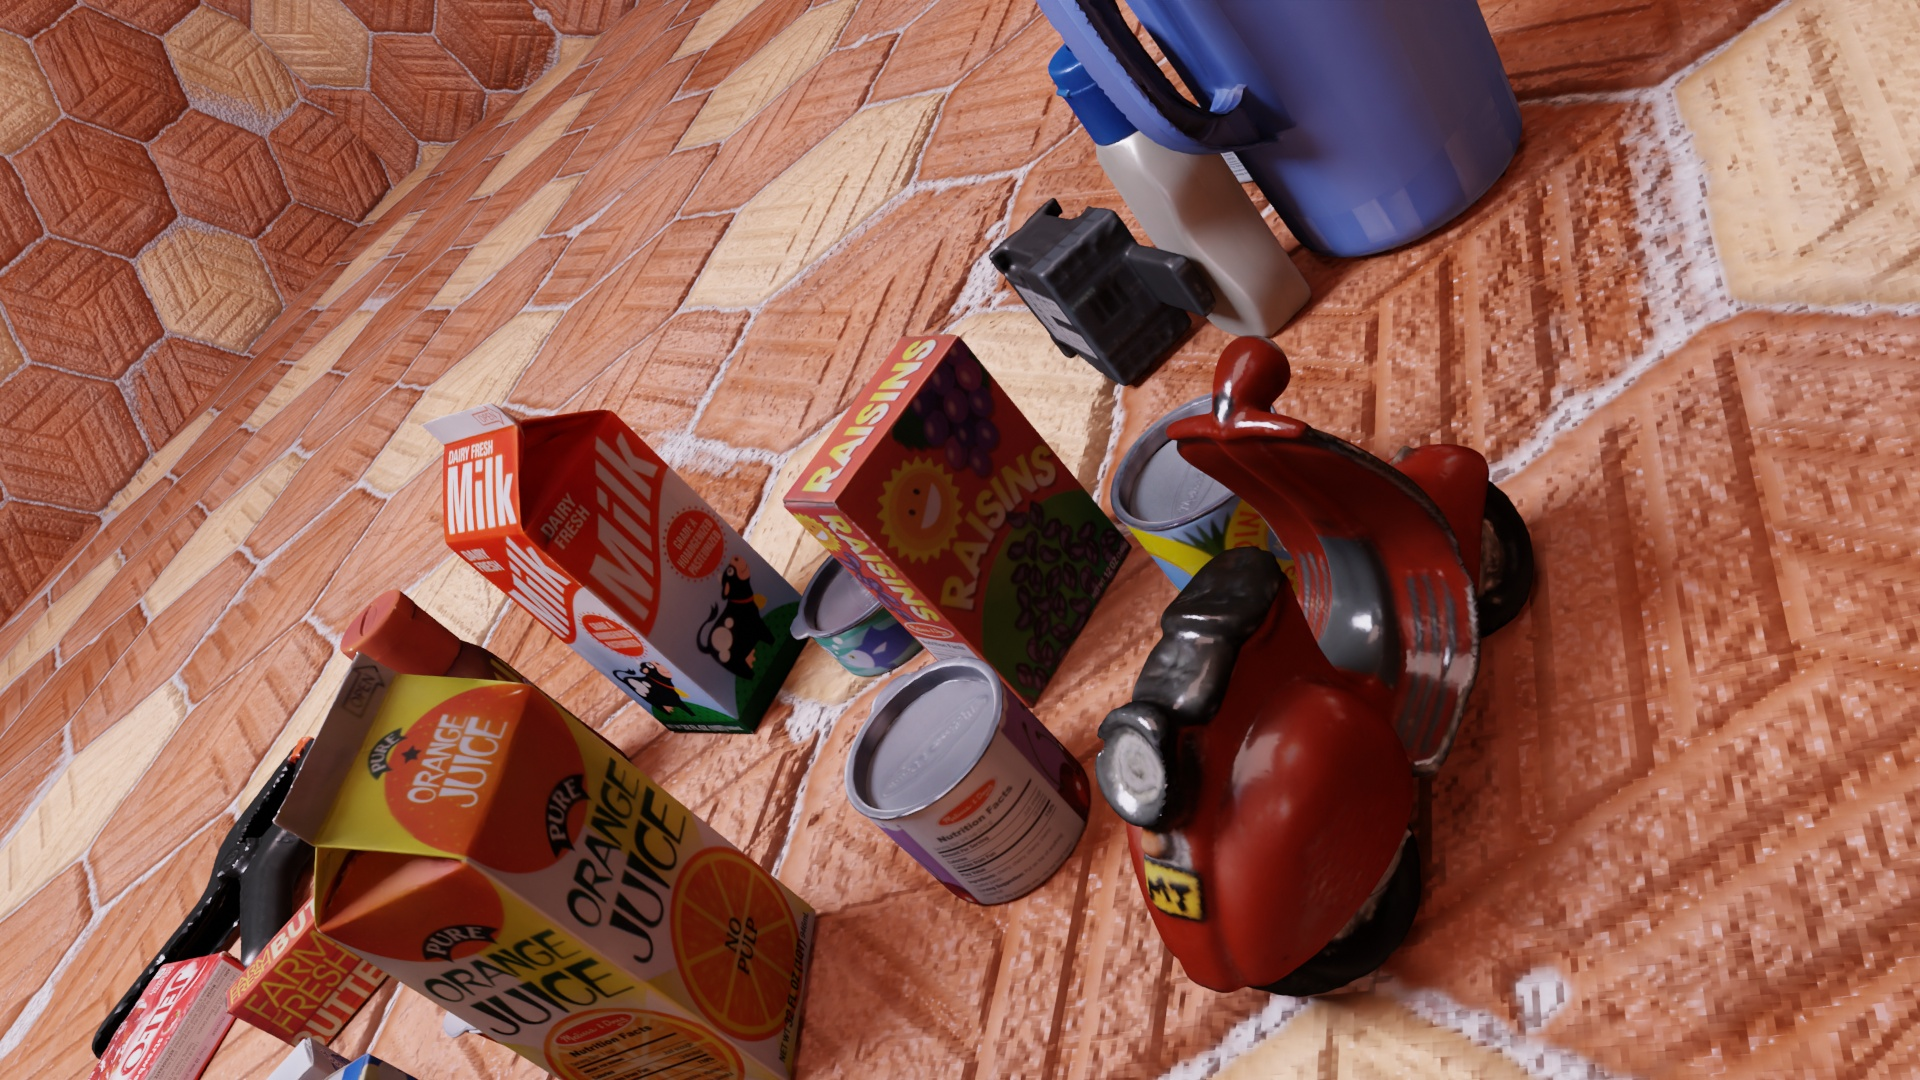
Question:
What are the eight normalized (x, y) image coordinates between 0 and 1 of the cuboid corners for the carton of milk used in grocery stores? Your answer should be a list of normalized (x, y) image coordinates between 0 and 1 with bottom face first then top face, all counter-clockwise.
Answer: [(0.385417, 0.573148), (0.348438, 0.680556), (0.39375, 0.683333), (0.43125, 0.566667), (0.242188, 0.338889), (0.190104, 0.449074), (0.228646, 0.430556), (0.282813, 0.312037)]